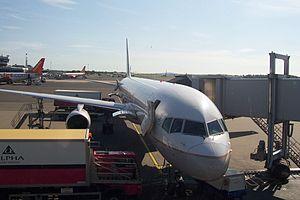
L'aéroport international de Belfast est un aéroport situé à 24 km à l'ouest de Belfast en Irlande du Nord. Il est également connu sous le nom d'Aldergrove, d'après le village du même nom situé à l'ouest de l'aéroport.